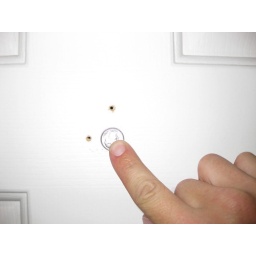
small holes in the bathroom door from a towel hook i hung.